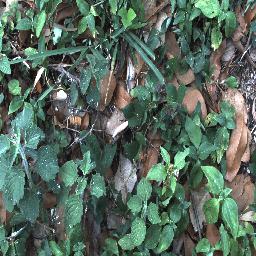
Label: negative